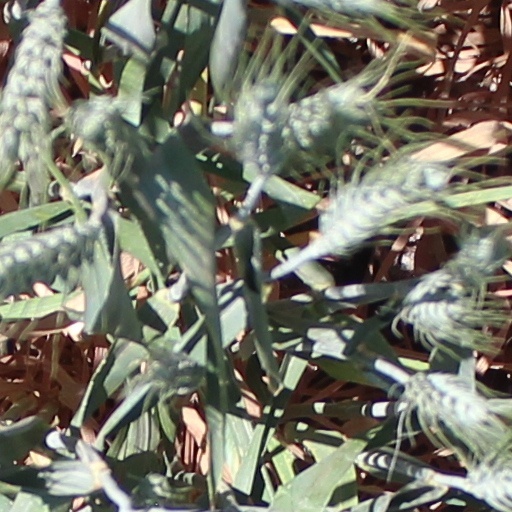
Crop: wheat